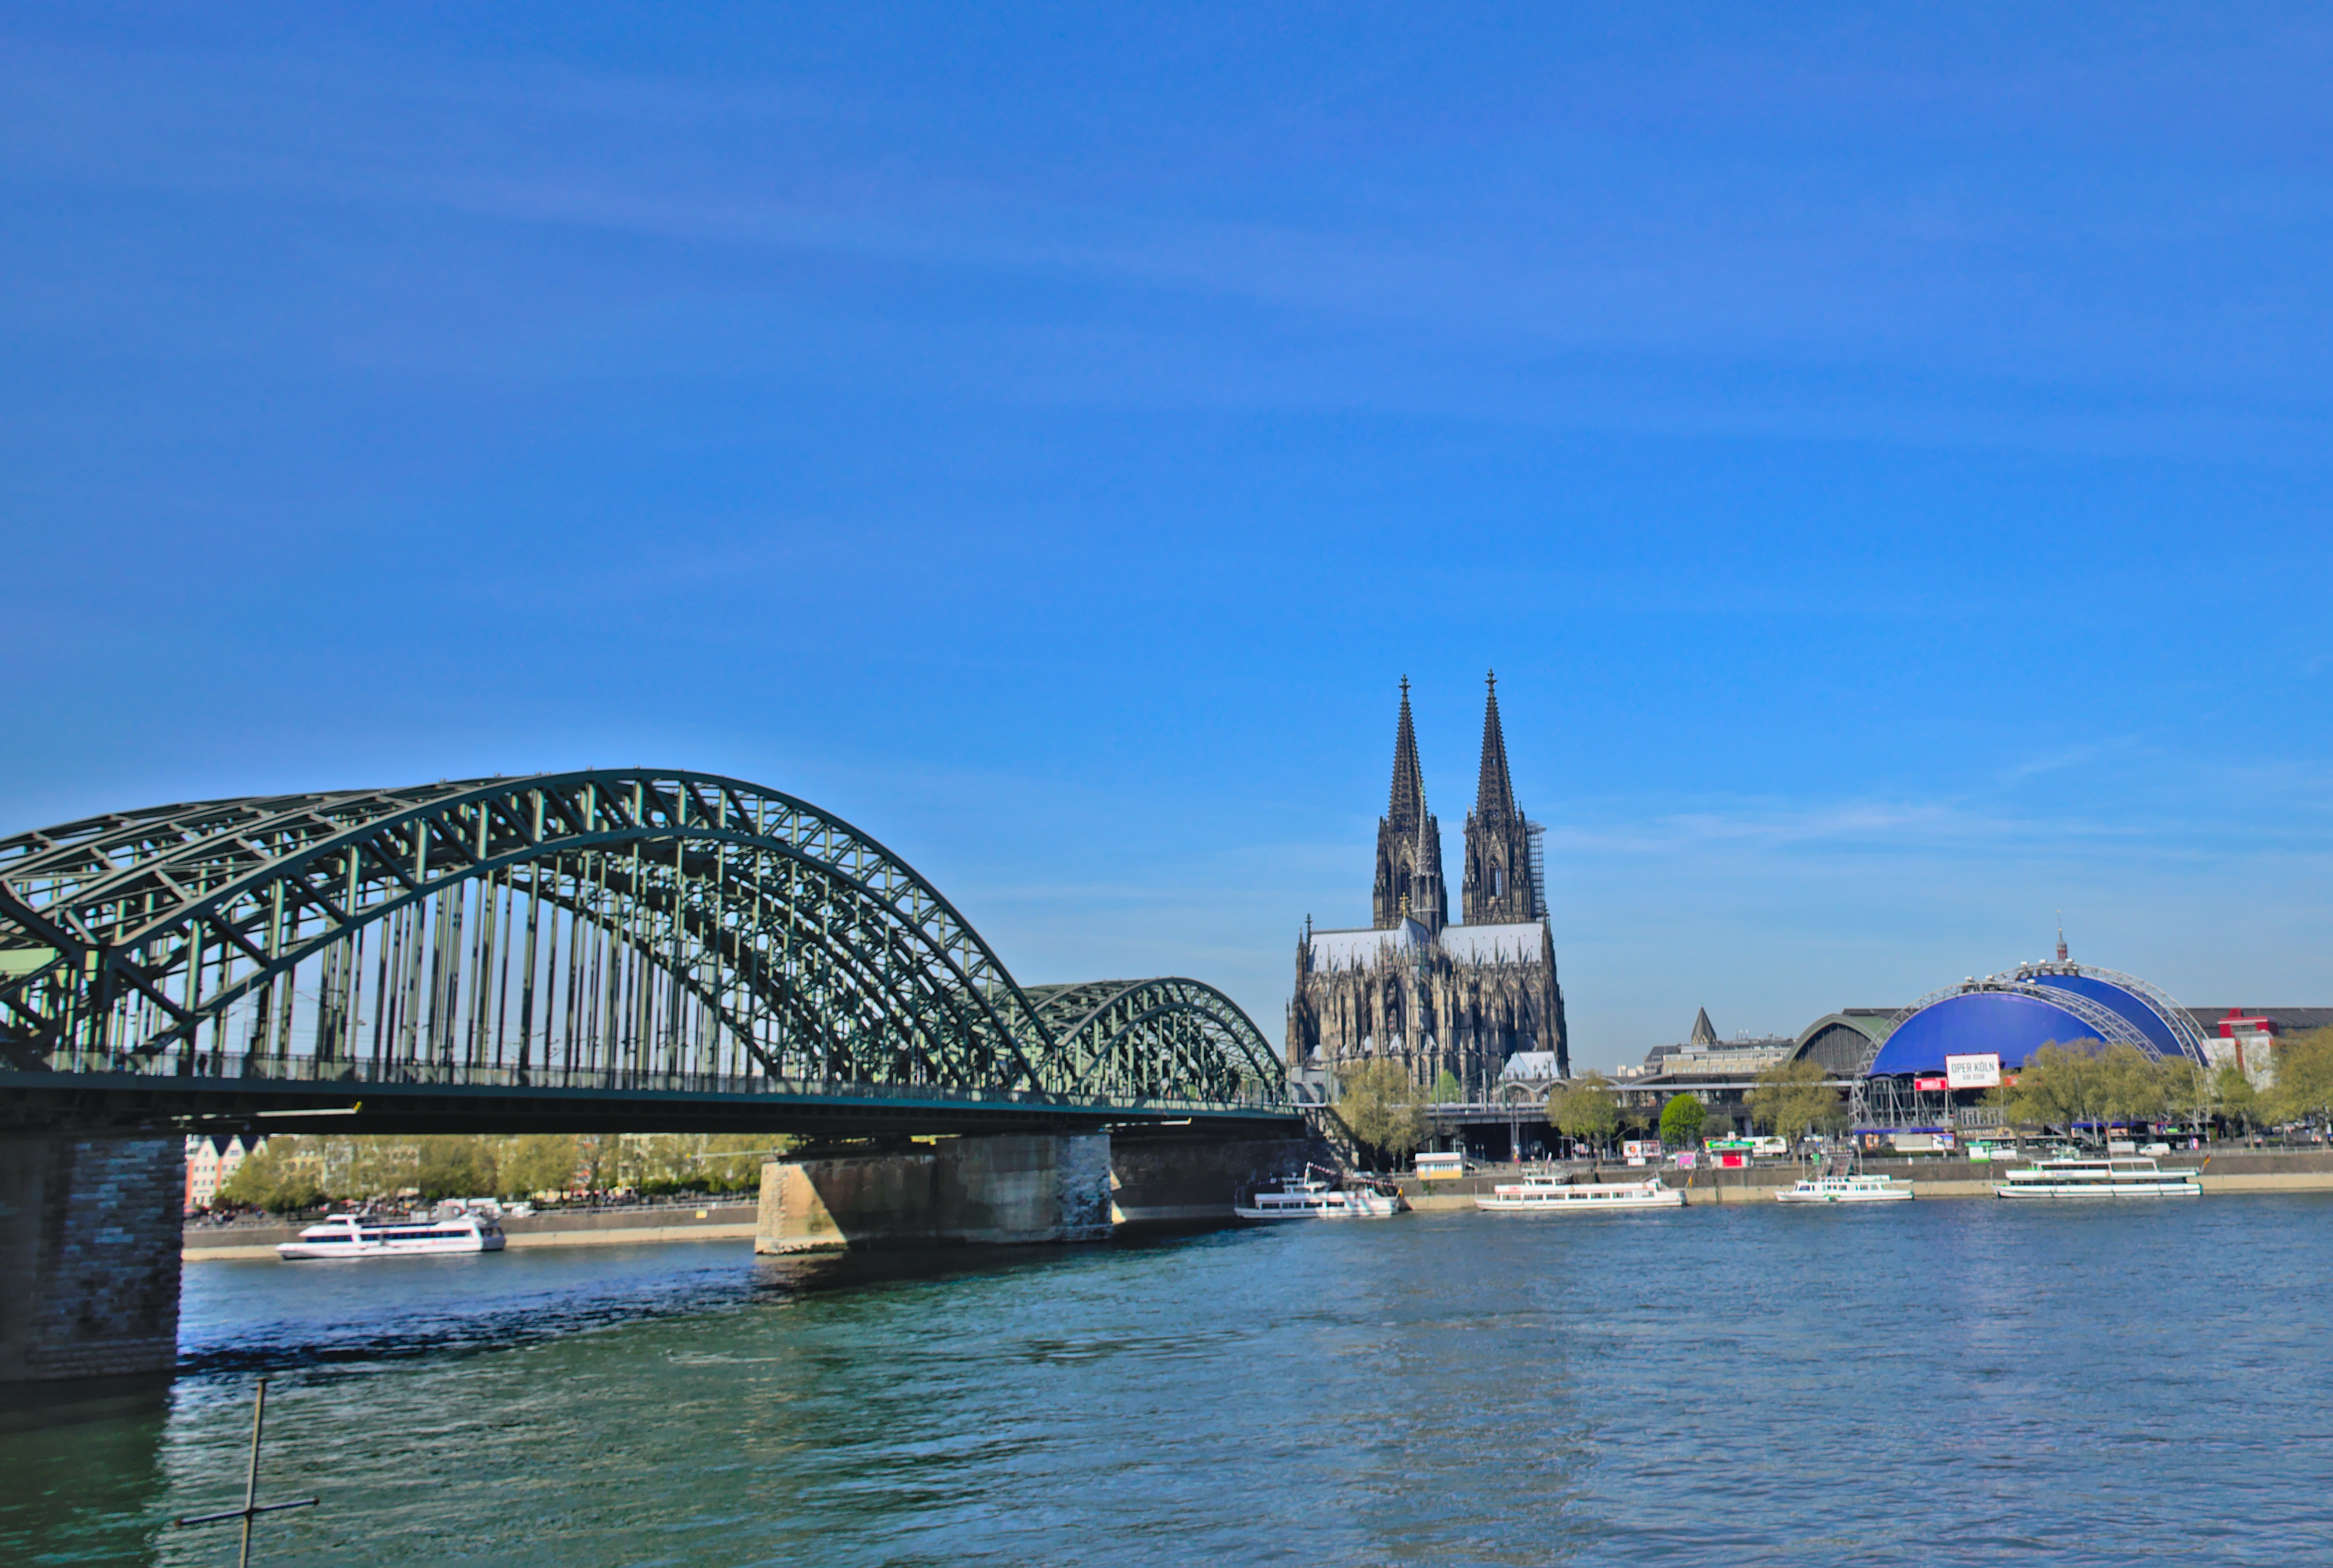
sea, bridge, river, vacation, bay, landmark, tourism, cable stayed bridge, arch bridge